Henry Wylie Norman

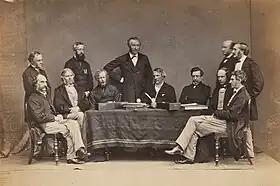
Henry Norman, standing second from left, with John Lawrence, Viceroy of India and other council members. c. 1864

Norman was the eldest son in the family of four sons and six daughters of the merchant James Norman and his wife Charlotte Wylie; Francis Booth Norman was the second son. His father conducted most of his business in Cuba, before moving to Calcutta. Norman joined the family firm in Calcutta in 1842, and then set about persuading his father to let him join the Bengal Army.